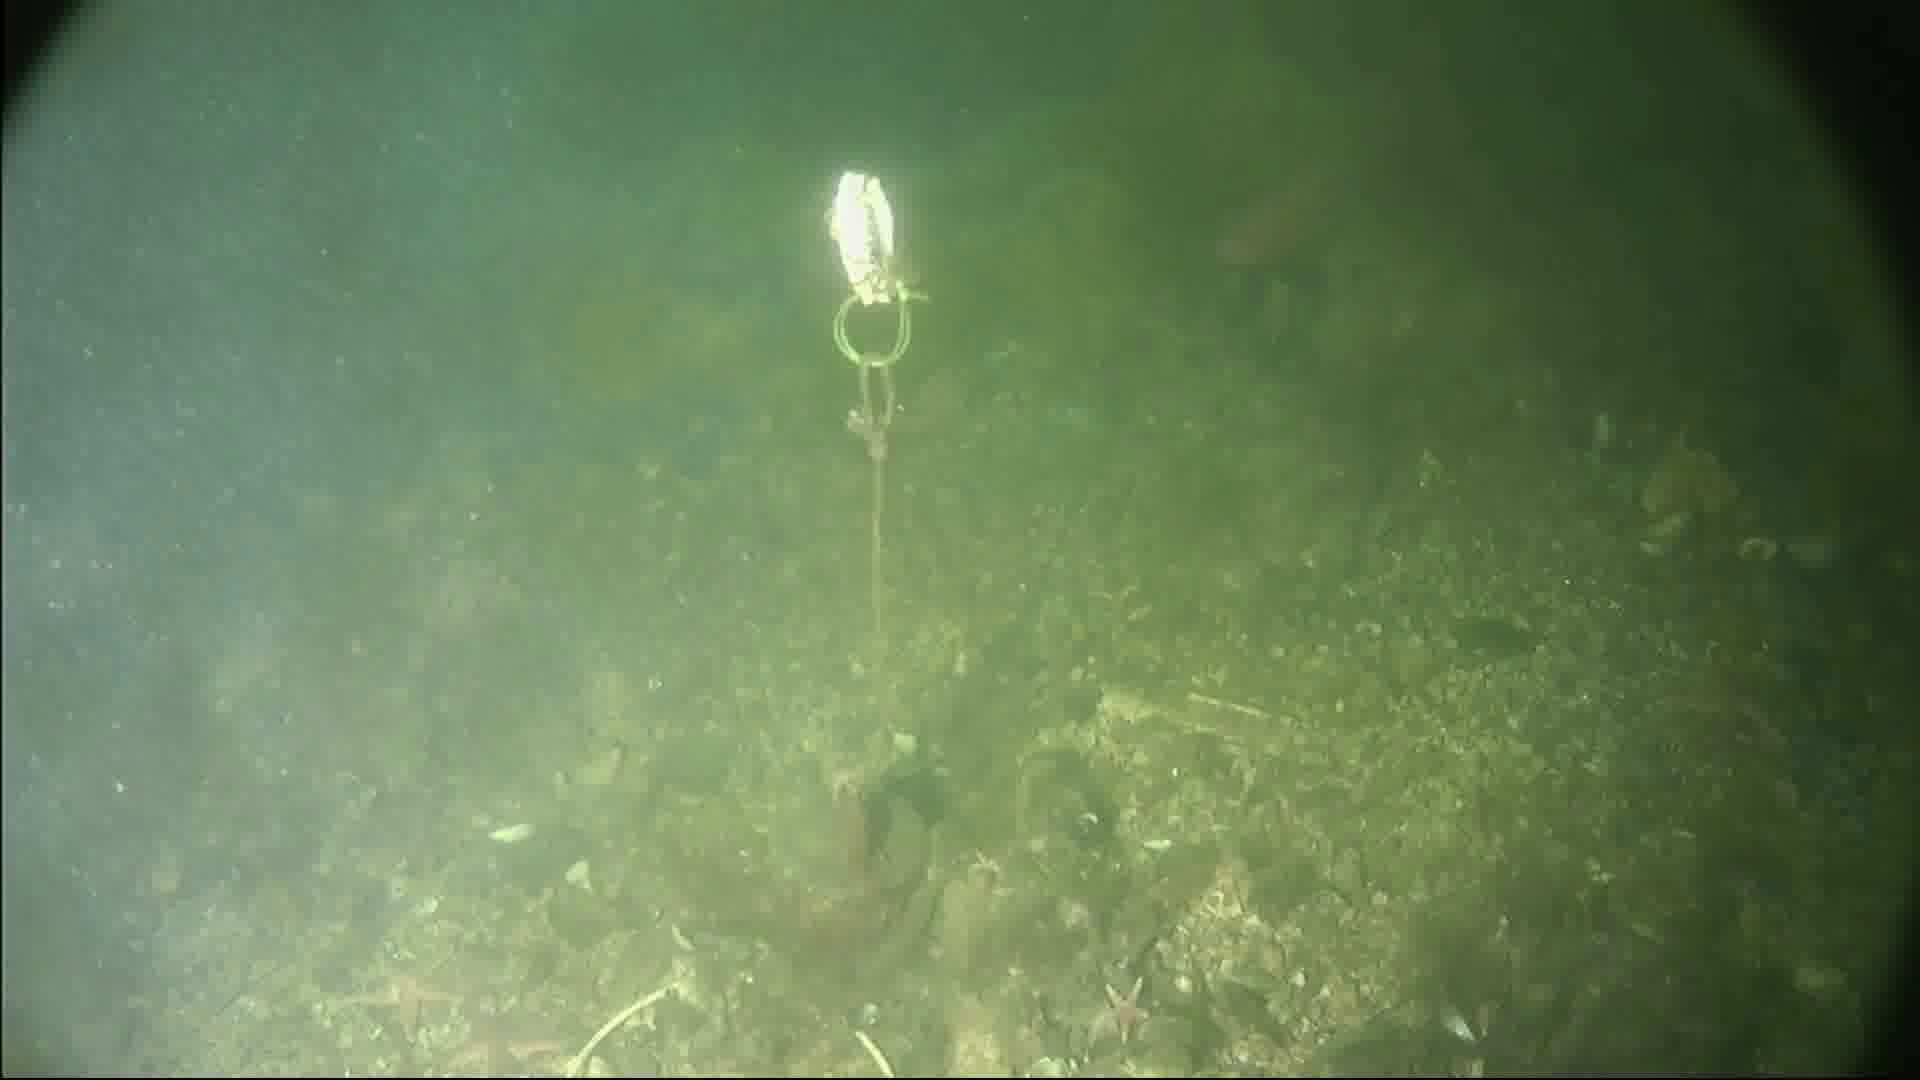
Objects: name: starfish